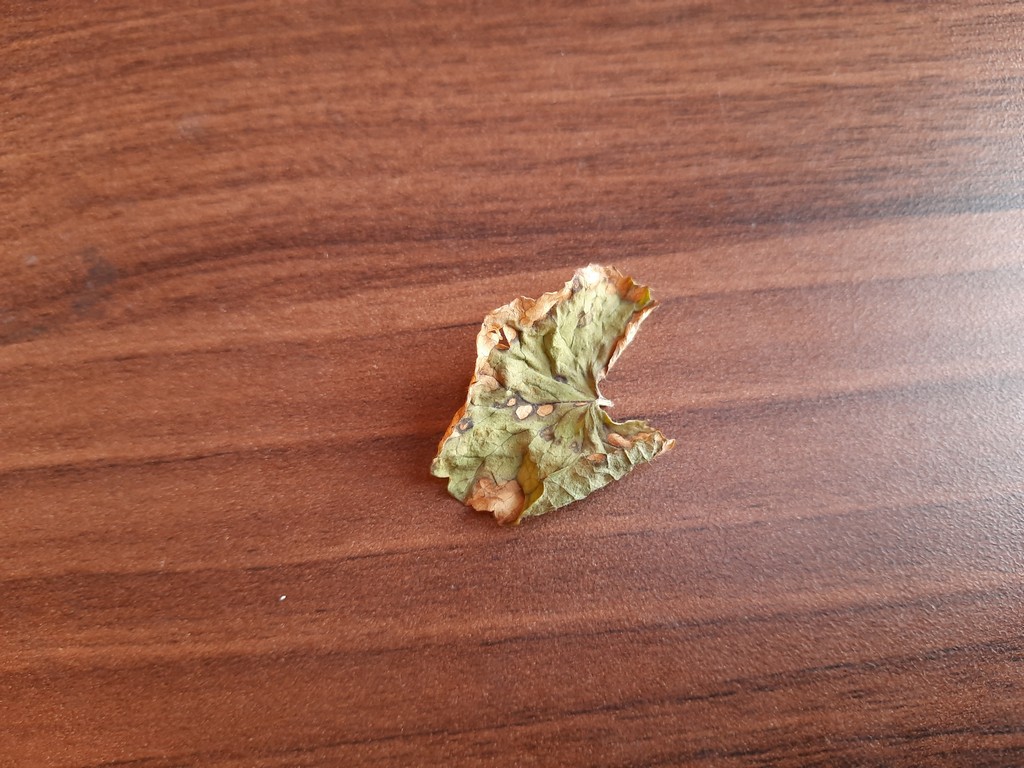
Label: Dried